Kenneth E. Iverson

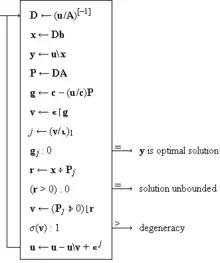
Simplex algorithm in Iverson notation

Iverson stayed on at Harvard as an assistant professor to implement the world's first graduate program in "automatic data processing".